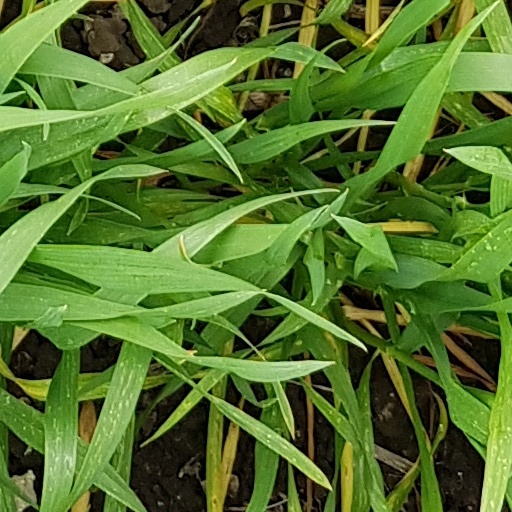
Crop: wheat